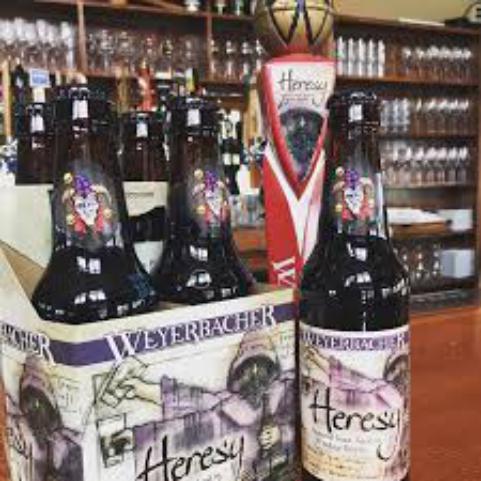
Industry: Necessities